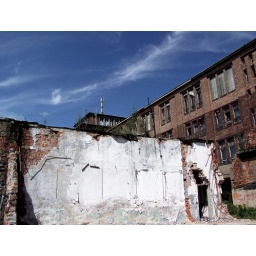
under the blue sky